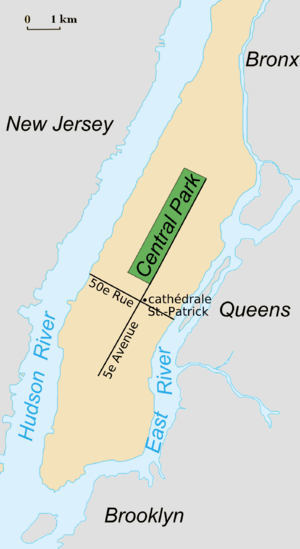
carte de localisation de la cathédrale St Patrick, New York.
La cathédrale Saint-Patrick de New York, construite entre 1853 et 1878, est située dans le quartier de gratte-ciel de Midtown à New York, en plein cœur de l'arrondissement de Manhattan.